Savage River (TV series)

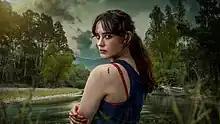
Katherine Langford in a promotional image for the series.

Savage River is a six-part Australian crime drama, produced by Aquarius Films, which premiered on ABC TV and iview on 4 September 2022. Set in country Victoria, the series is led by director Jocelyn Moorhouse and cinematographer Don McAlpine, and stars Katherine Langford, Virginia Gay, Jacqueline McKenzie.